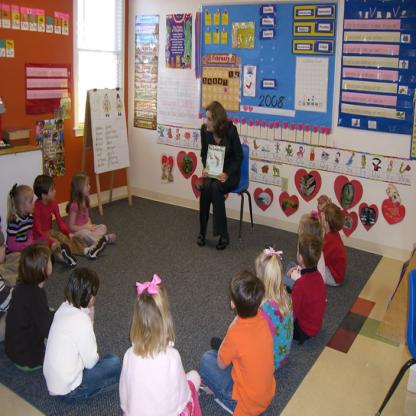
Scene: Indoor